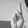
ASL letter: R